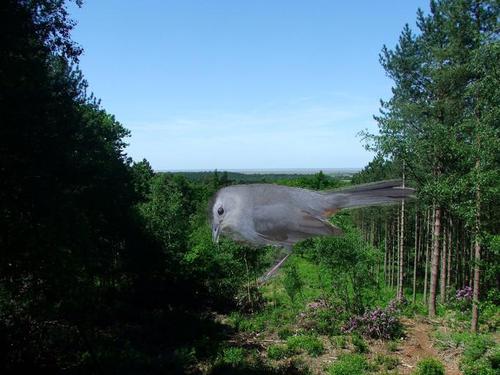
Bird species: Gray_Catbird
Bird type: landbird
Background: land